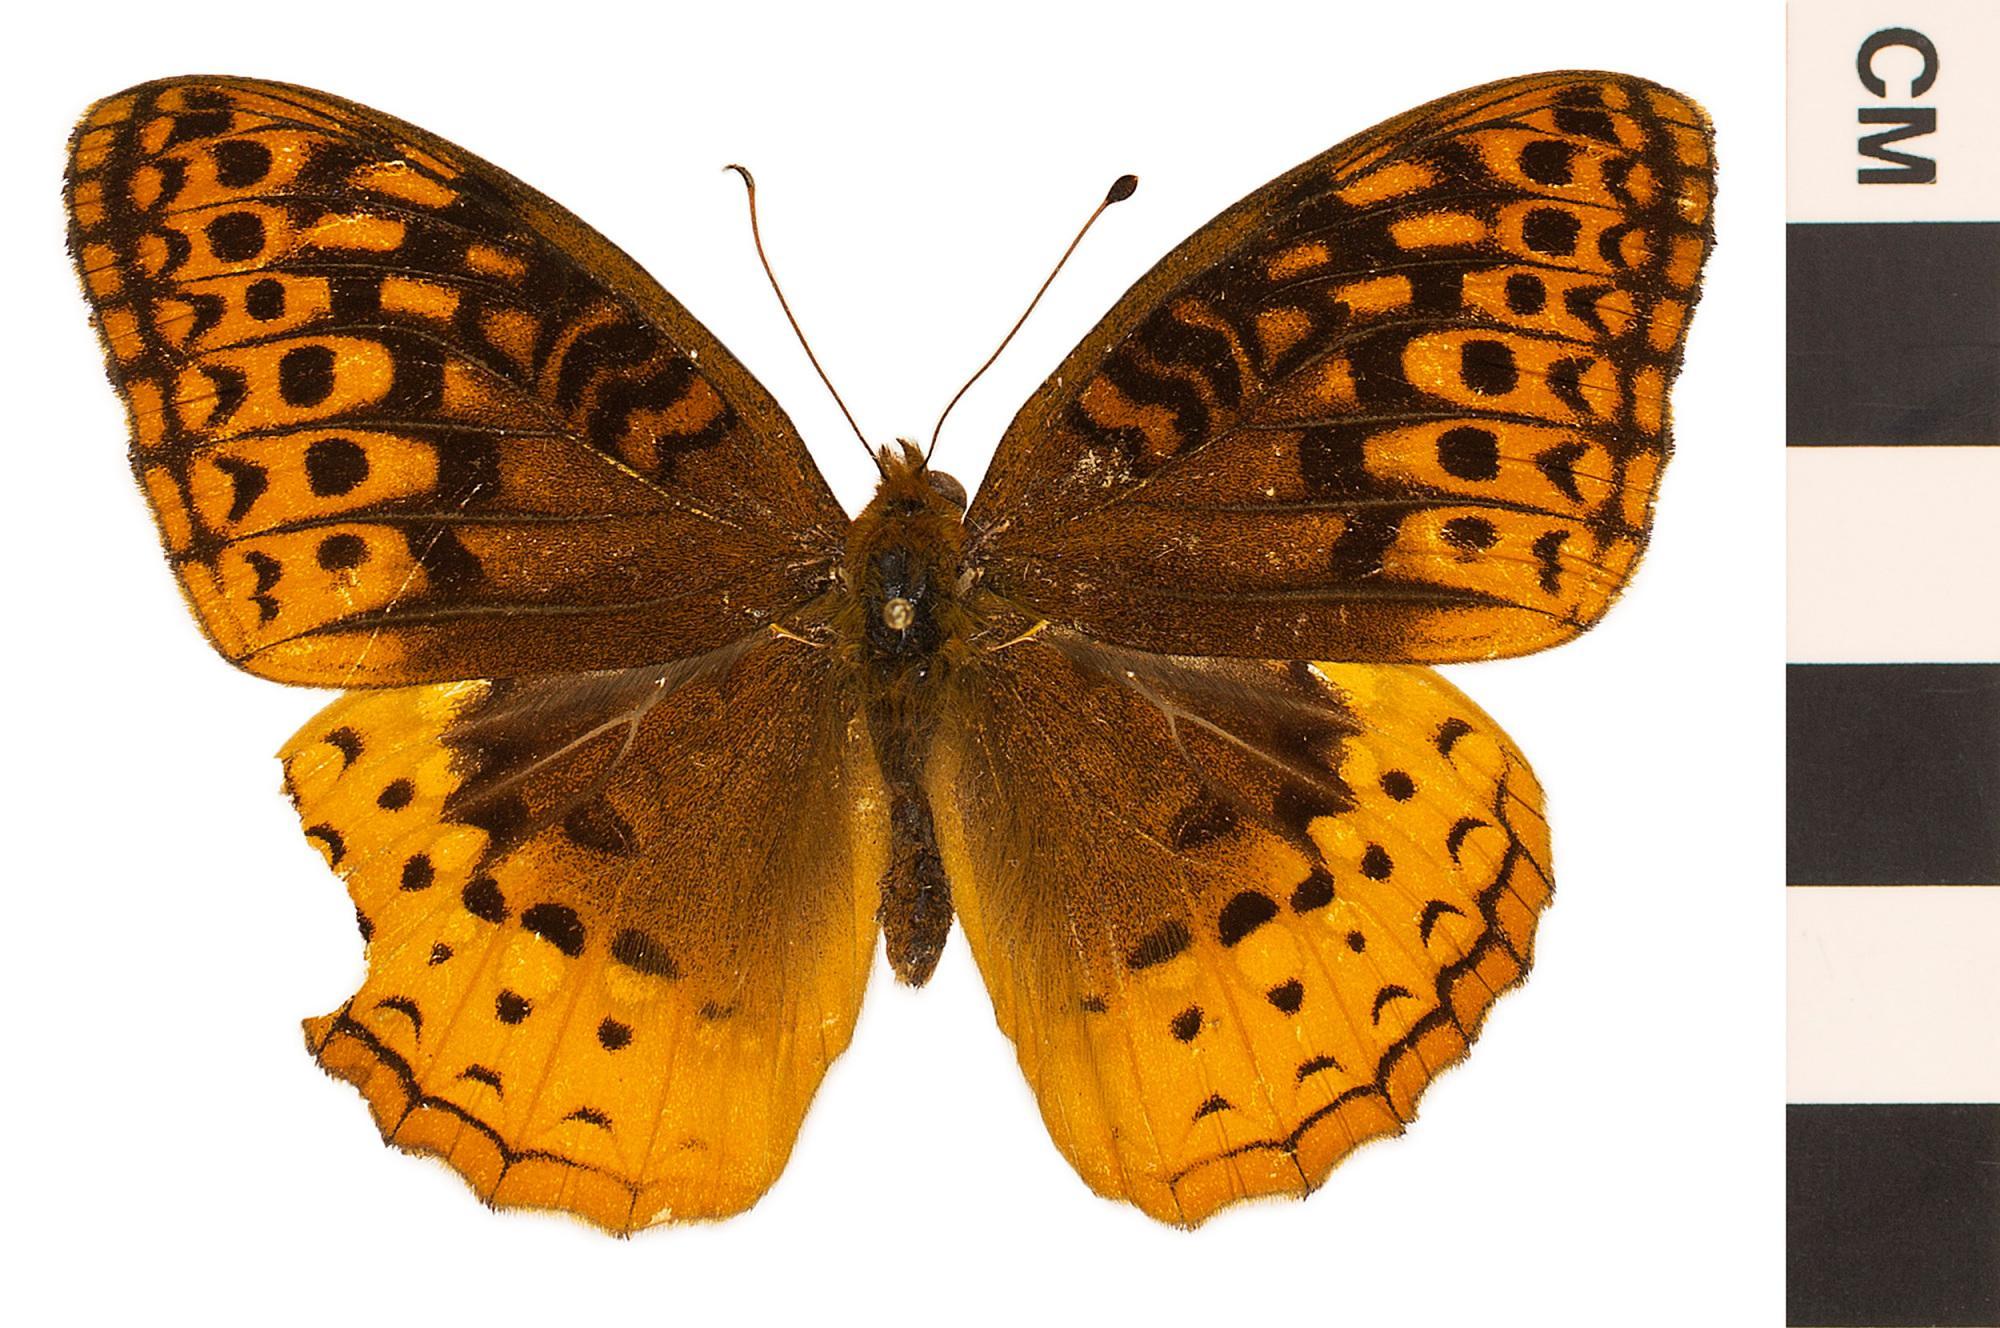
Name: Great Spangled Fritillary
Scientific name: Speyeria cybele
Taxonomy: Animalia, Arthropoda, Hexapoda, Insecta, Lepidoptera, Nymphalidae, Heliconiinae
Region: Entomology
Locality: Liverpool Point, North America, United States, Maryland, Charles County
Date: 1977